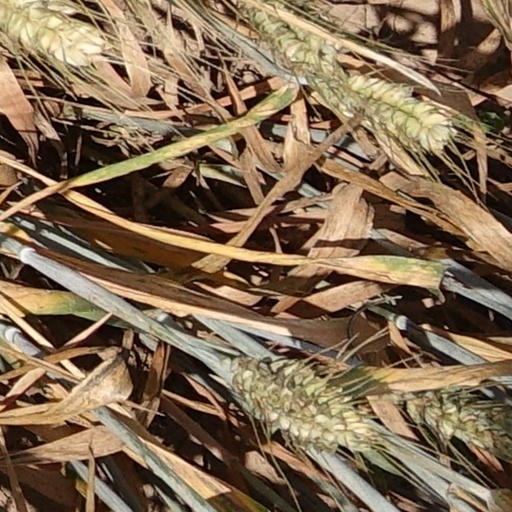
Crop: wheat